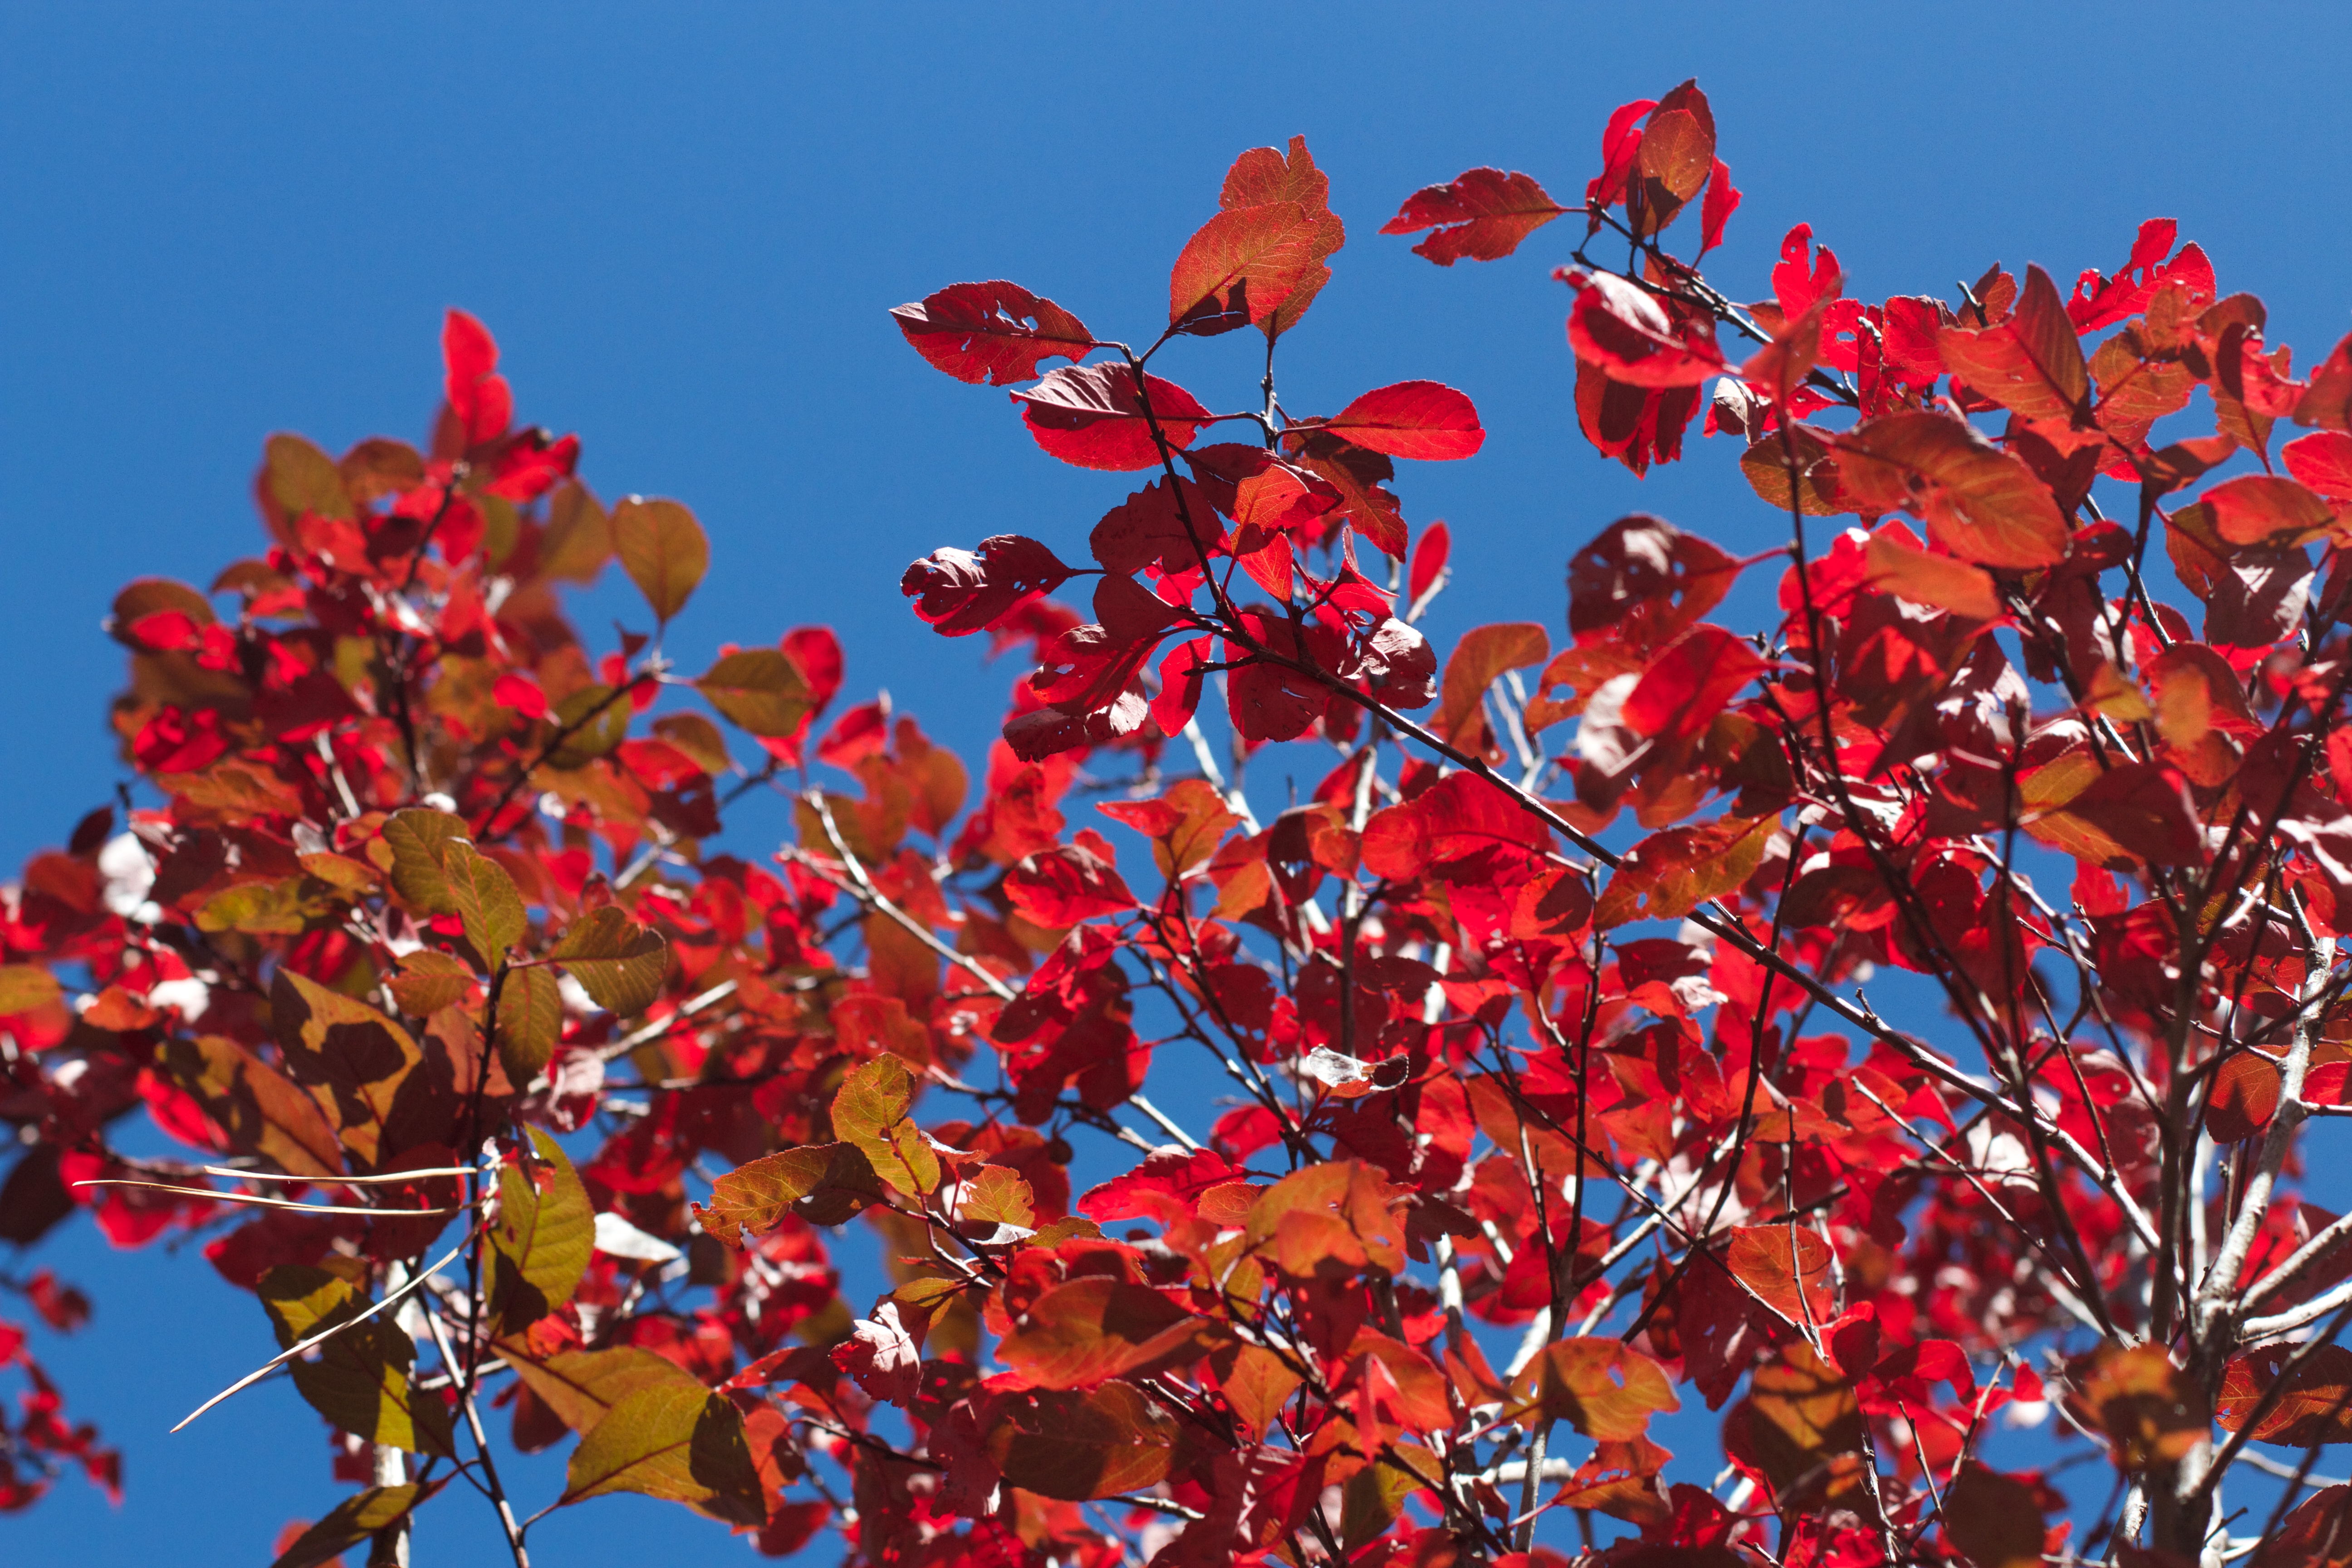
tree, nature, branch, plant, sunlight, leaf, flower, petal, red, color, autumn, flora, season, shrub, ecosystem, flowering plant, land plant